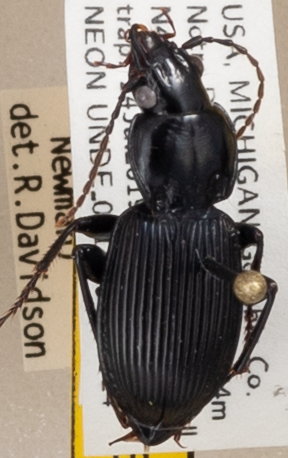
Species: Pterostichus coracinus
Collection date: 2019-07-24
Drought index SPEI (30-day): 0.47
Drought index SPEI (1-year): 2.09
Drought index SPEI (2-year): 2.09